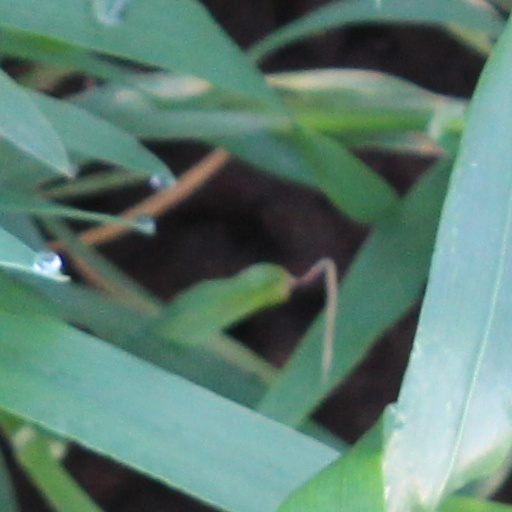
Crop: wheat